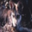
Label: wolf